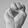
ASL letter: M